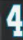
Number: 4